Strategic bomber

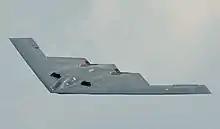
A USAF B-2 Spirit stealth bomber.

Following the untimely death of the top German advocate for strategic bombing, "General" Walther Wever in early June 1936, the focus of Nazi Germany's Luftwaffe bomber forces, the so-named "Kampfgeschwader" (bomber wings) became the battlefield support of the German Army as part of the general Blitzkrieg form of warfare, carried out with both medium bombers such as the Heinkel He 111, and "Schnellbombers" such as the Junkers Ju 88A. Support for the Ural bomber project before the start of WW II dwindled after Wever's death, with the only aircraft design that could closely match the Allied bomber force's aircraft – the Heinkel He 177A, originated in early November 1937, deployed in its initial form in 1941–42, hampered by a RLM requirement for it to also perform medium-angle dive bombing, not rescinded until September 1942 – unable to perform either function properly, with a powerplant selection and particular powerplant installation design features on the 30-meter wingspan "Greif", that led to endless problems with engine fires. The trans-Atlantic ranged "Amerika Bomber" program started in March 1942 sought to ameliorate the lack of a long-range bomber for the "Luftwaffe", but led only to three Messerschmitt- and two Junkers-built prototypes ever flying, and no operational "heavy bombers" for strategic use for the Third Reich beyond the roughly one thousand He 177s built.